Ottonian art

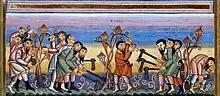
Labourers in the vineyard, from the Codex Aureus of Echternach

Two dedication miniatures added to the Egmond Gospels around 975 show a less accomplished Netherlandish version of Ottonian style. In Regensburg St. Emmeram's Abbey held the major Carolingian Codex Aureus of St. Emmeram, which probably influenced a style with "an incisive line and highly formal organization of the page", giving in the Uta Codex of complex schemes where "bands of gold outline the bold, squares circles, ellipses, and rhombs that enclose the figures", and inscriptions are incorporated in the design explicating its complex theological symbolism. This style was to be very influential on Romanesque art in several media.